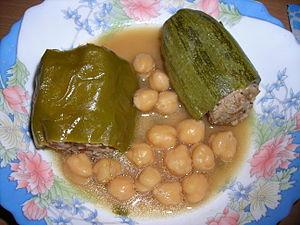
Le dolma est une recette que l'on retrouve dans de nombreuses régions, où il est connu sous différents noms. C'est un plat très répandu dans les cuisines des pays de Méditerranée orientale, du Caucase, des Balkans, du Moyen-Orient, du Maghreb, et de Méditerranée occidentale. On le trouve jusqu'en Asie centrale et en Inde.